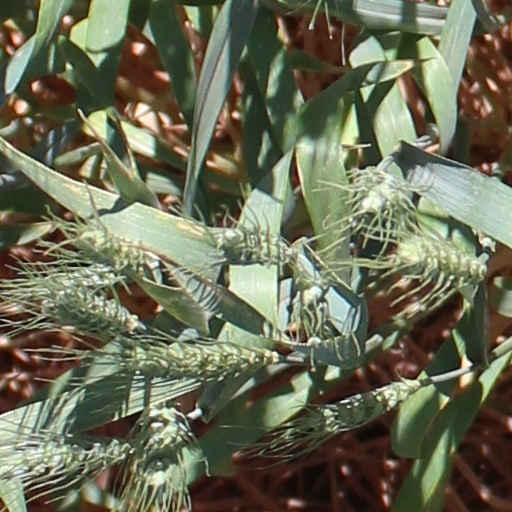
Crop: wheat